64th Fighter Wing

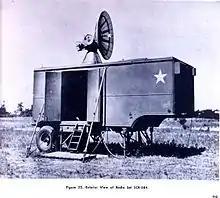
The MIT developed SCR-584 radar introduced in 1944.

On March 18, 1944, Mount Vesuvius erupted, causing widespread destruction to aircraft and airfields used by the wing and other Allied units.